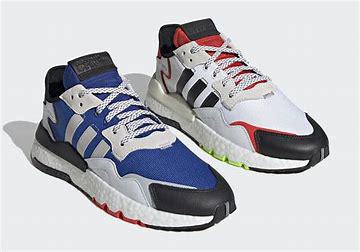
Brand: adidas
Model: Nite Jogger